Severe combined immunodeficiency (non-human)

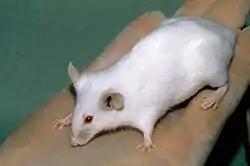
A close-up of white Severe combined immunodeficiency (SCID) mouse held by a human hand.

SCID mice are routinely used as model organisms for research into the basic biology of the immune system, cell transplantation strategies, and the effects of disease on mammalian systems. They have been extensively used as hosts for normal and malignant tissue transplants. In addition, they are useful for testing the safety of new vaccines or therapeutic agents in immunocompromised individuals.